Smythe's Megalith

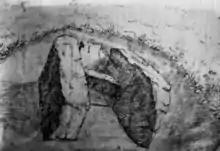
A monochrome illustration of three large stone slabs partially buried in soil.

The part of the chambered long barrow that was discovered was a stone chamber composed of four large stones. The stones used were sarsens. The northern stone measured by by . The southern stone measured by by . The third stone, on the western side, measured by by . A fourth, smaller stone, measuring by by , was placed to prevent the north stone falling onto its southern counterpart. This may have once been used to divide the chamber in two. Given the recorded dimensions of the stones, Ashbee suggested that the chamber may have once measured in length and could have included as many as ten sarsen stones in its original construction. He also suggested that it would have had a height of around , making it one of the smaller chambers in the Medway region; the chamber at Kits Cot House, for instance, reached over in height, and that at Chestnuts Long Barrow reached a height of about .